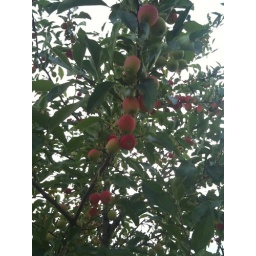
Day 217 - The crabapple trees near my house are almost ready to be picked and be made into jams.